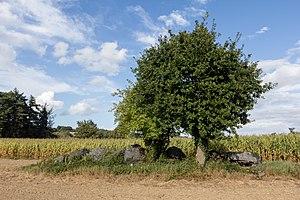
L'allée couverte du Petit-Chêne est située à Plédran dans le département français des Côtes-d'Armor.
Le département des Côtes-d'Armor compte une centaine de sites mégalithiques, témoins des occupations humaines du territoire au Néolithique.
Plédran [pledʁɑ̃] est une commune française située près de Saint-Brieuc dans le département des Côtes-d'Armor en région Bretagne. La commune se situe dans le pays historique du Penthièvre.